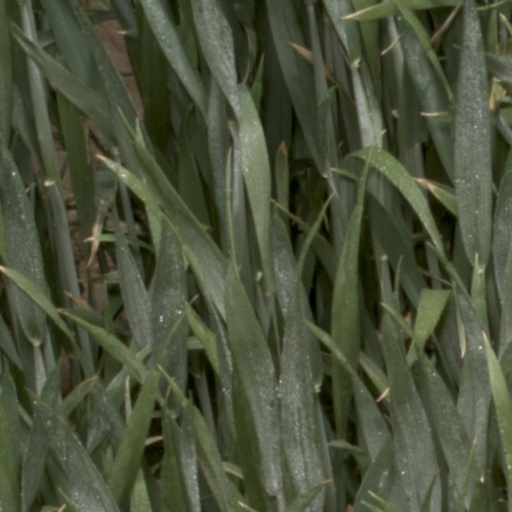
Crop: wheat